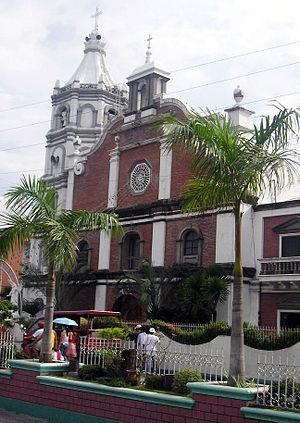
Balanga est une ville de 3ᵉ classe, capitale de la province de Bataan aux Philippines. Selon le recensement de 2010 elle est peuplée de 87 920 habitants.